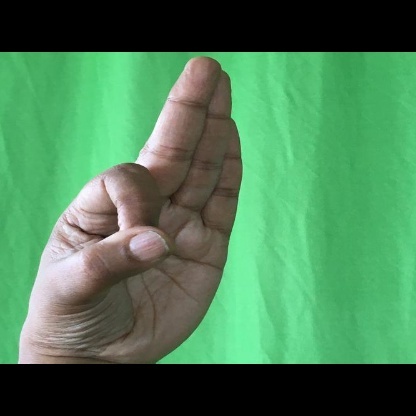
Mudra: Aralam